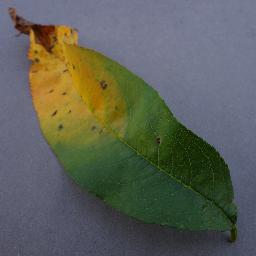
Label: Peach___Bacterial_spot